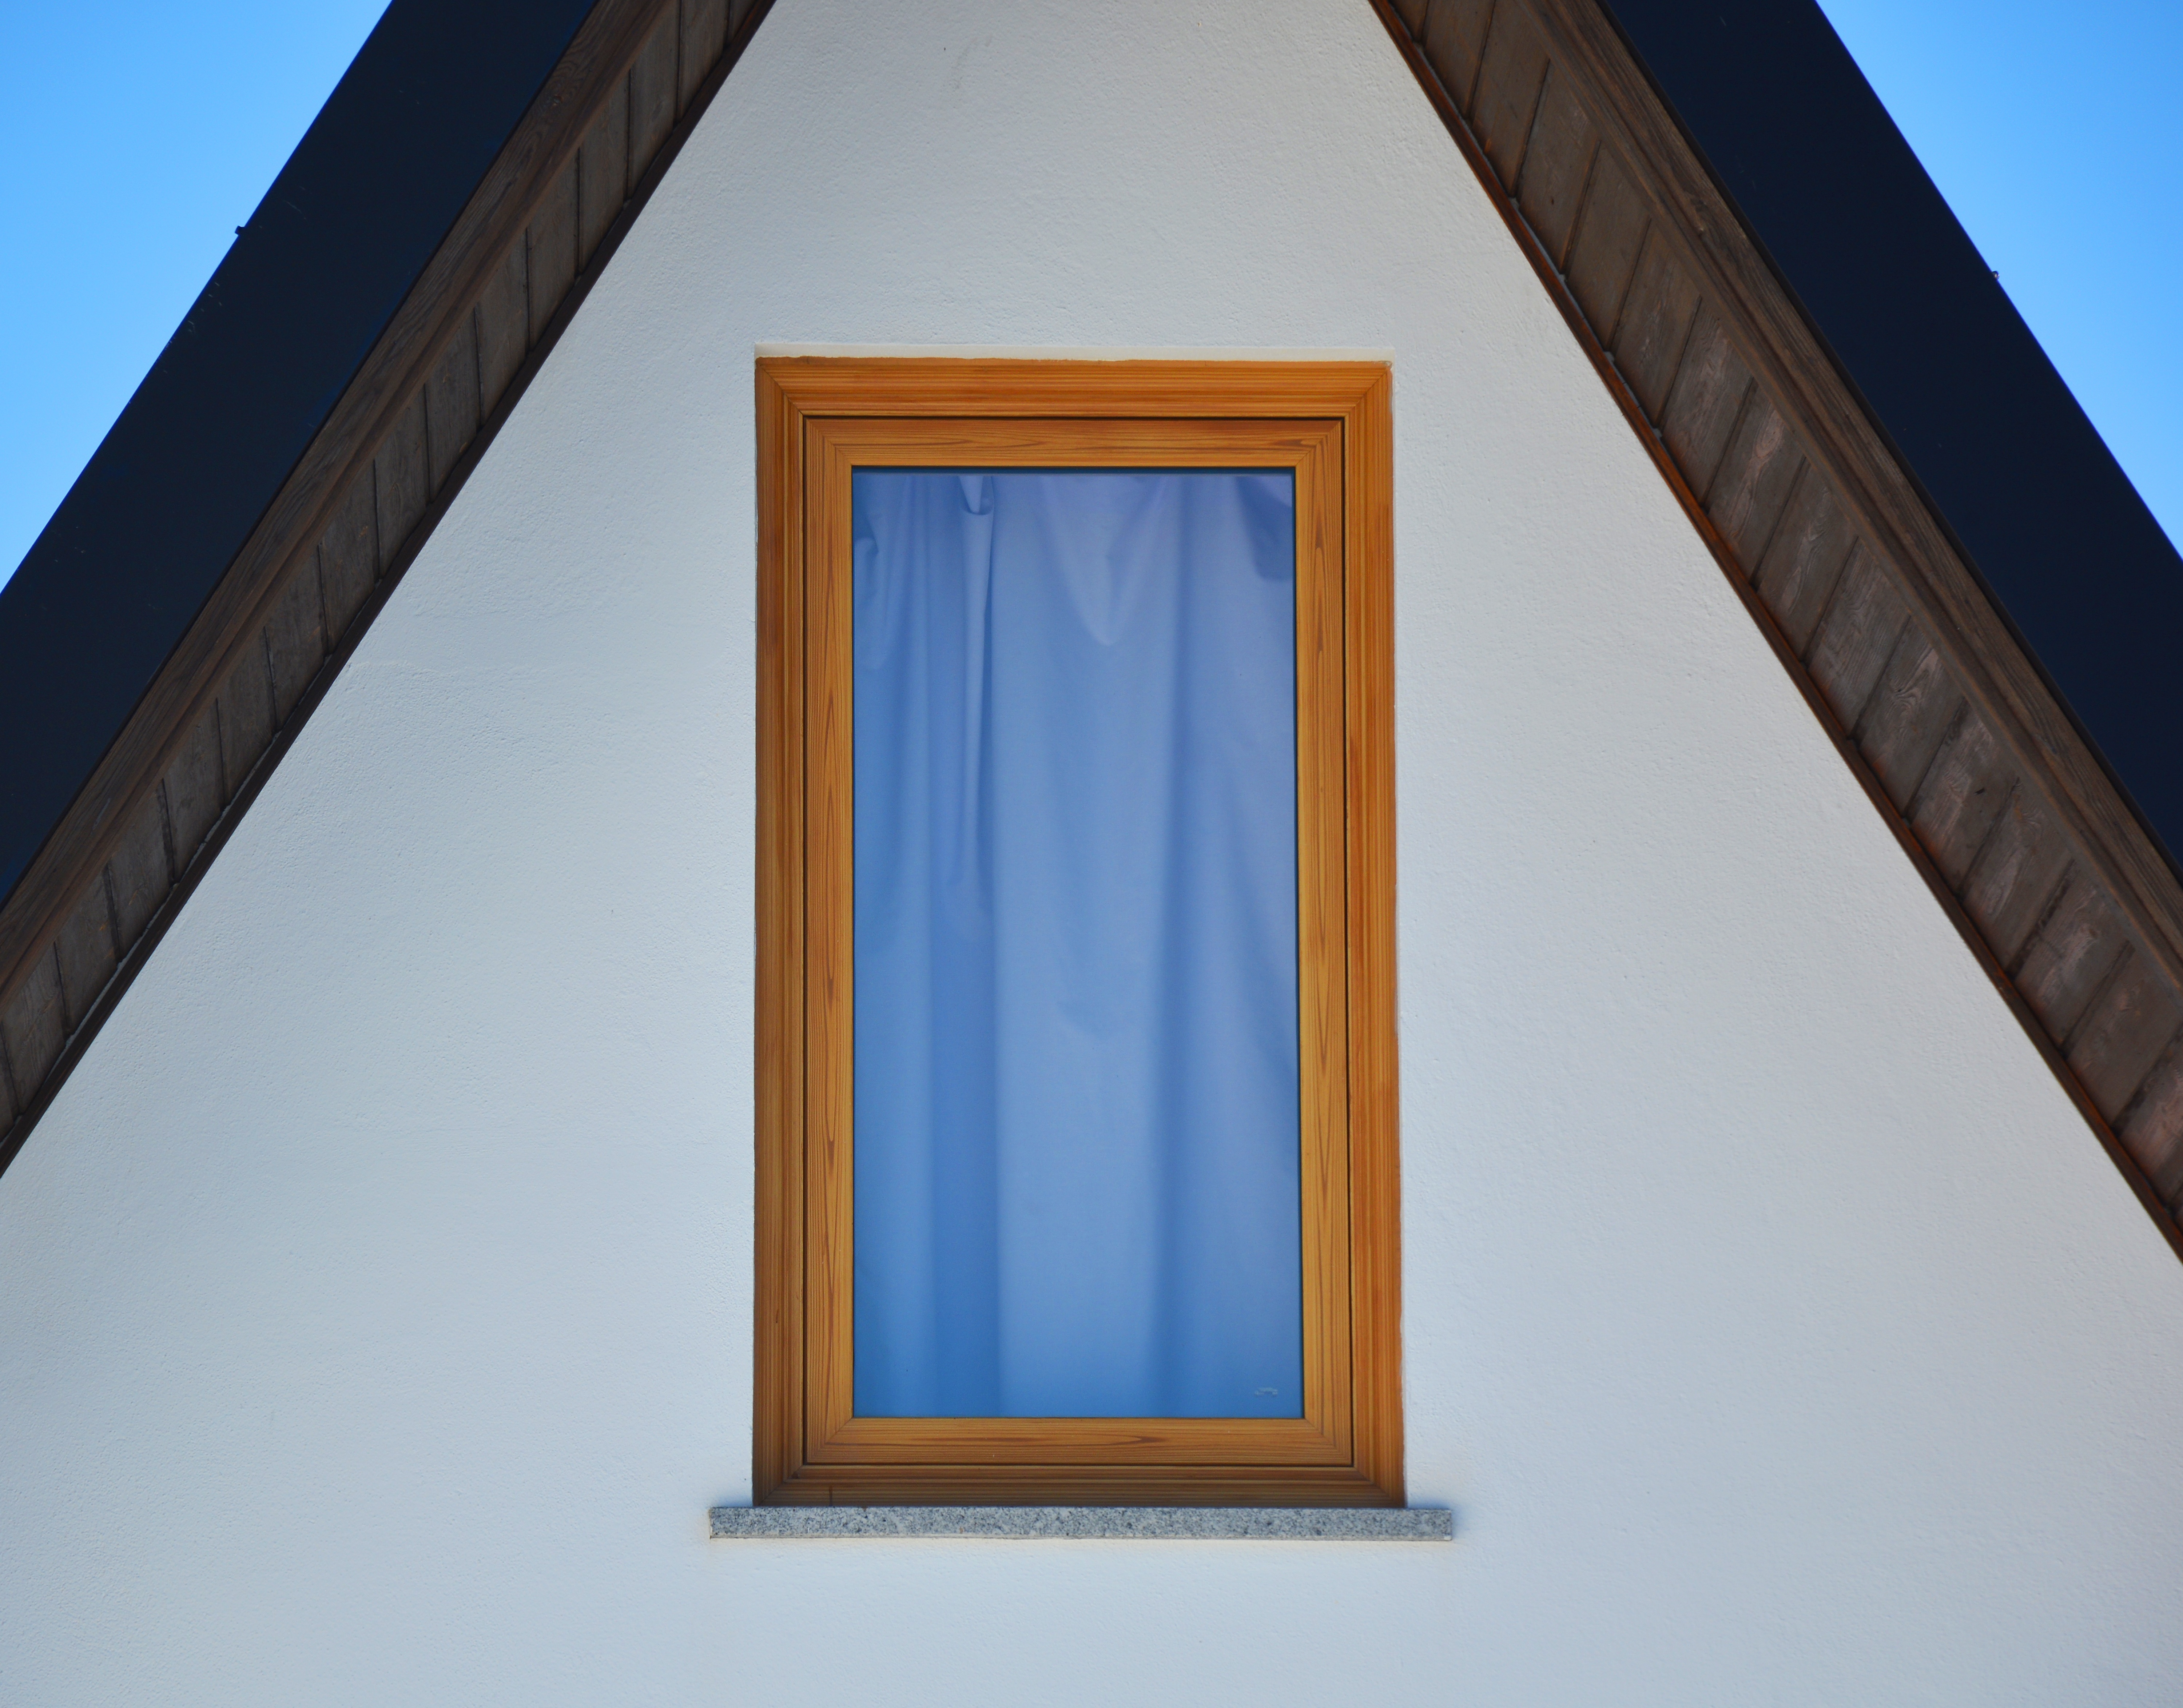
architecture, wood, house, window, ceiling, color, facade, blue, lighting, door, interior design, daylighting, window covering, sash window